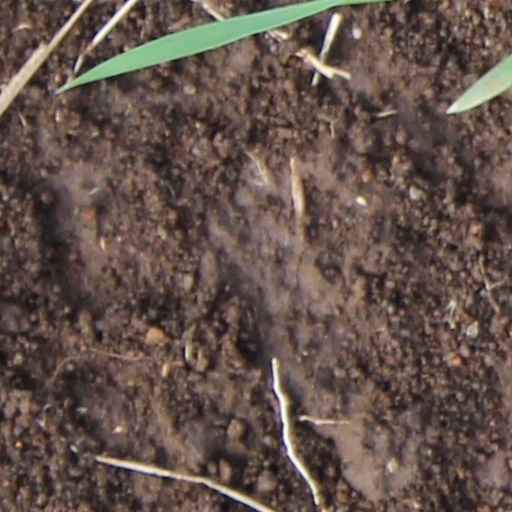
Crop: wheat